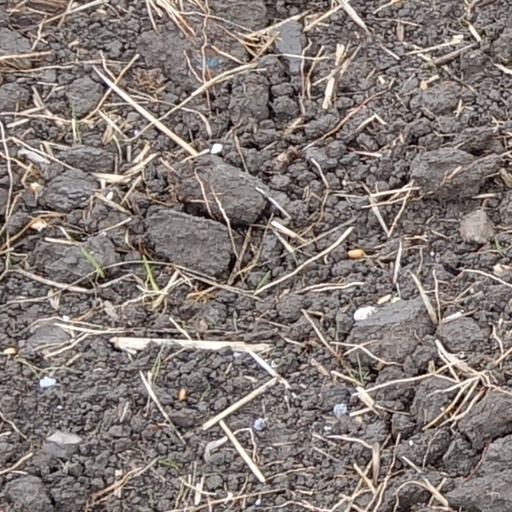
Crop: wheat